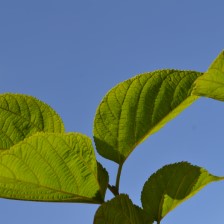
Variety: TaiwanStraberry